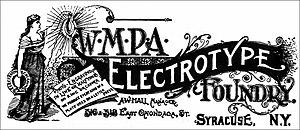
La galvanotypie est un procédé de reproduction à l'identique d'un modèle original, une application de la galvanoplastie, dans le domaine de l’imprimerie. Elle permet d’obtenir par électrolyse des moulages métalliques pour fabriquer des formes imprimantes en relief, appelées clichés ou stéréotypes, ou des formes en creux comme pour la gravure au burin, en taille-douce ou à l’eau-forte.